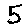
Label: 5